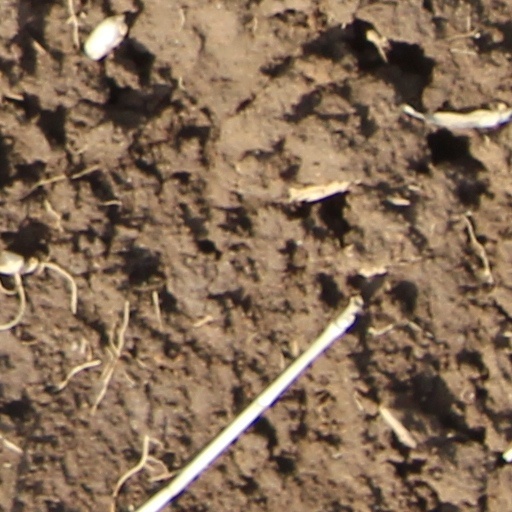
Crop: wheat